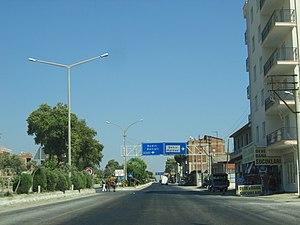
İncirliova est une ville et un district de la province d'Aydın dans la région égéenne en Turquie.